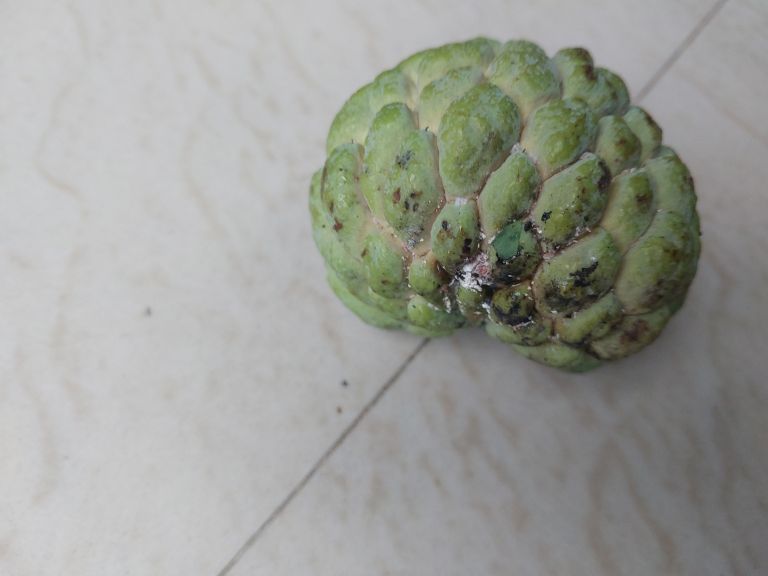
Disease label: Leaf spot on fruit